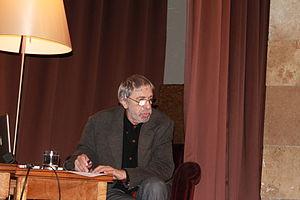
Edouard Nikolaïevitch Artemiev, né le 30 novembre 1937 à Novossibirsk, est un compositeur russe de musique électronique et de musique de film. Il est surtout connu pour ses musiques des films d'Andreï Tarkovski, Nikita Mikhalkov, Andreï Kontchalovski.